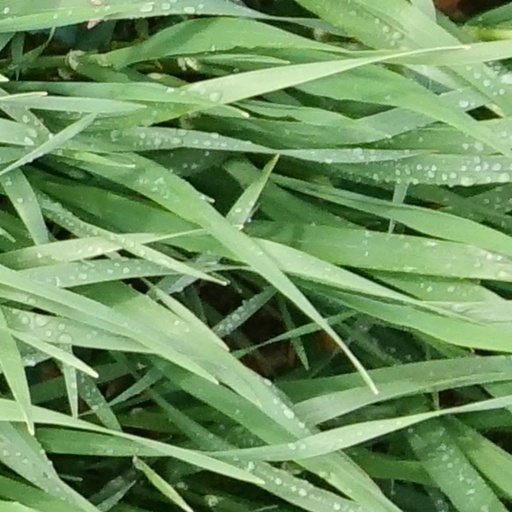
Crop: wheat